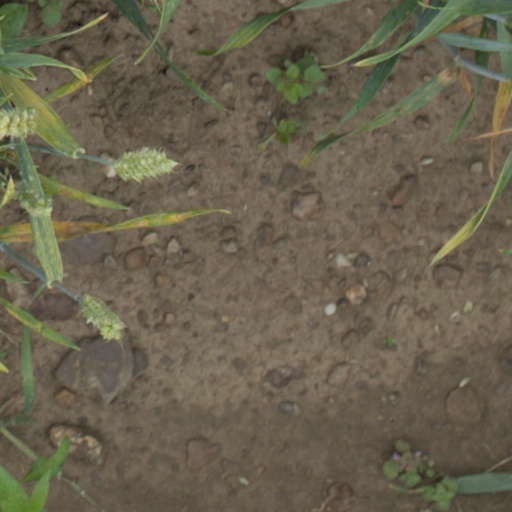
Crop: wheat